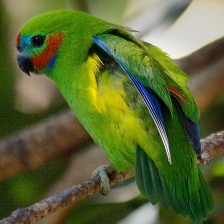
Species: DOUBLE EYED FIG PARROT
Scientific name: CYCLOPSITTA DIOPHTHALMA